Greywacke

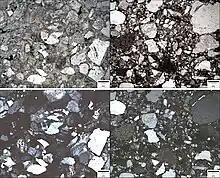
Photomicrographs of feldspathic (L) and lithic (R) greywacke. The top images are in plane-polarized light; the bottom images are in cross-polarized light. Cements fill the pore spaces.

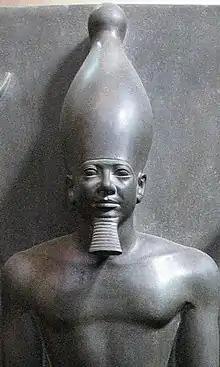
Closeup of Pharaoh Menkaure's greywacke statue, 25th century BCE, from the Egyptian Museum in Cairo

Greywacke or graywacke is a variety of sandstone generally characterized by its hardness (6–7 on Mohs scale), dark color, and poorly sorted angular grains of quartz, feldspar, and small rock fragments or sand-size lithic fragments set in a compact, clay-fine matrix. It is a texturally immature sedimentary rock generally found in Paleozoic strata. The larger grains can be sand- to gravel-sized, and matrix materials generally constitute more than 15% of the rock by volume.